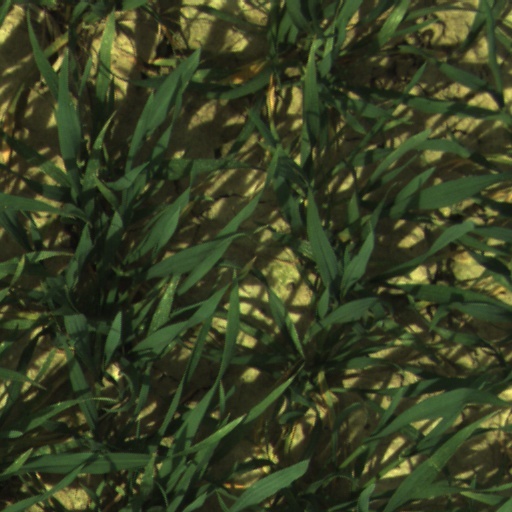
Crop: wheat